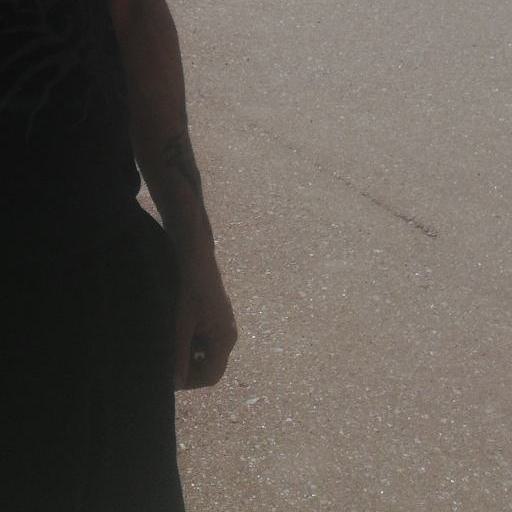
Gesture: no_gesture